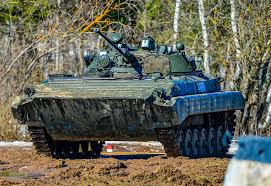
Label: BMP-2